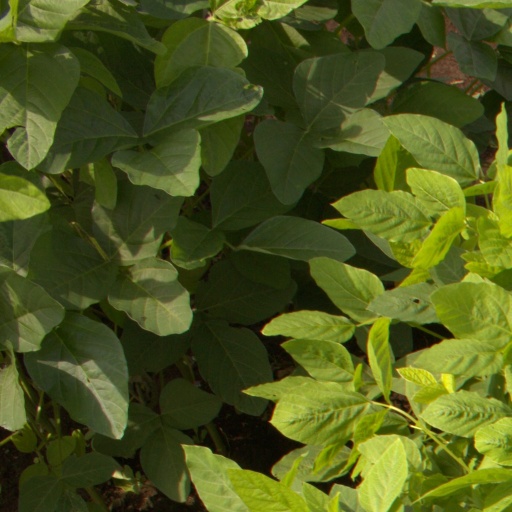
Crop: soybean